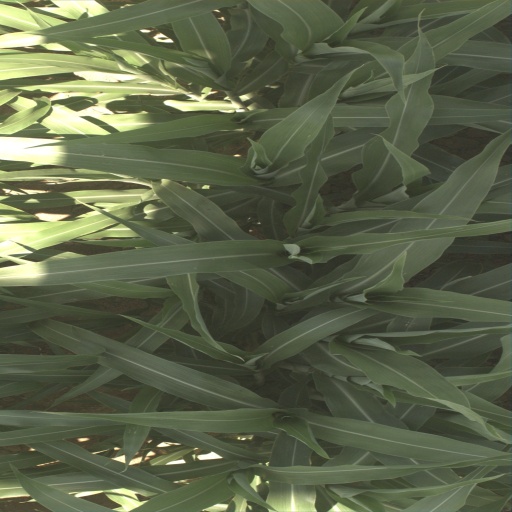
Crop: sorghum